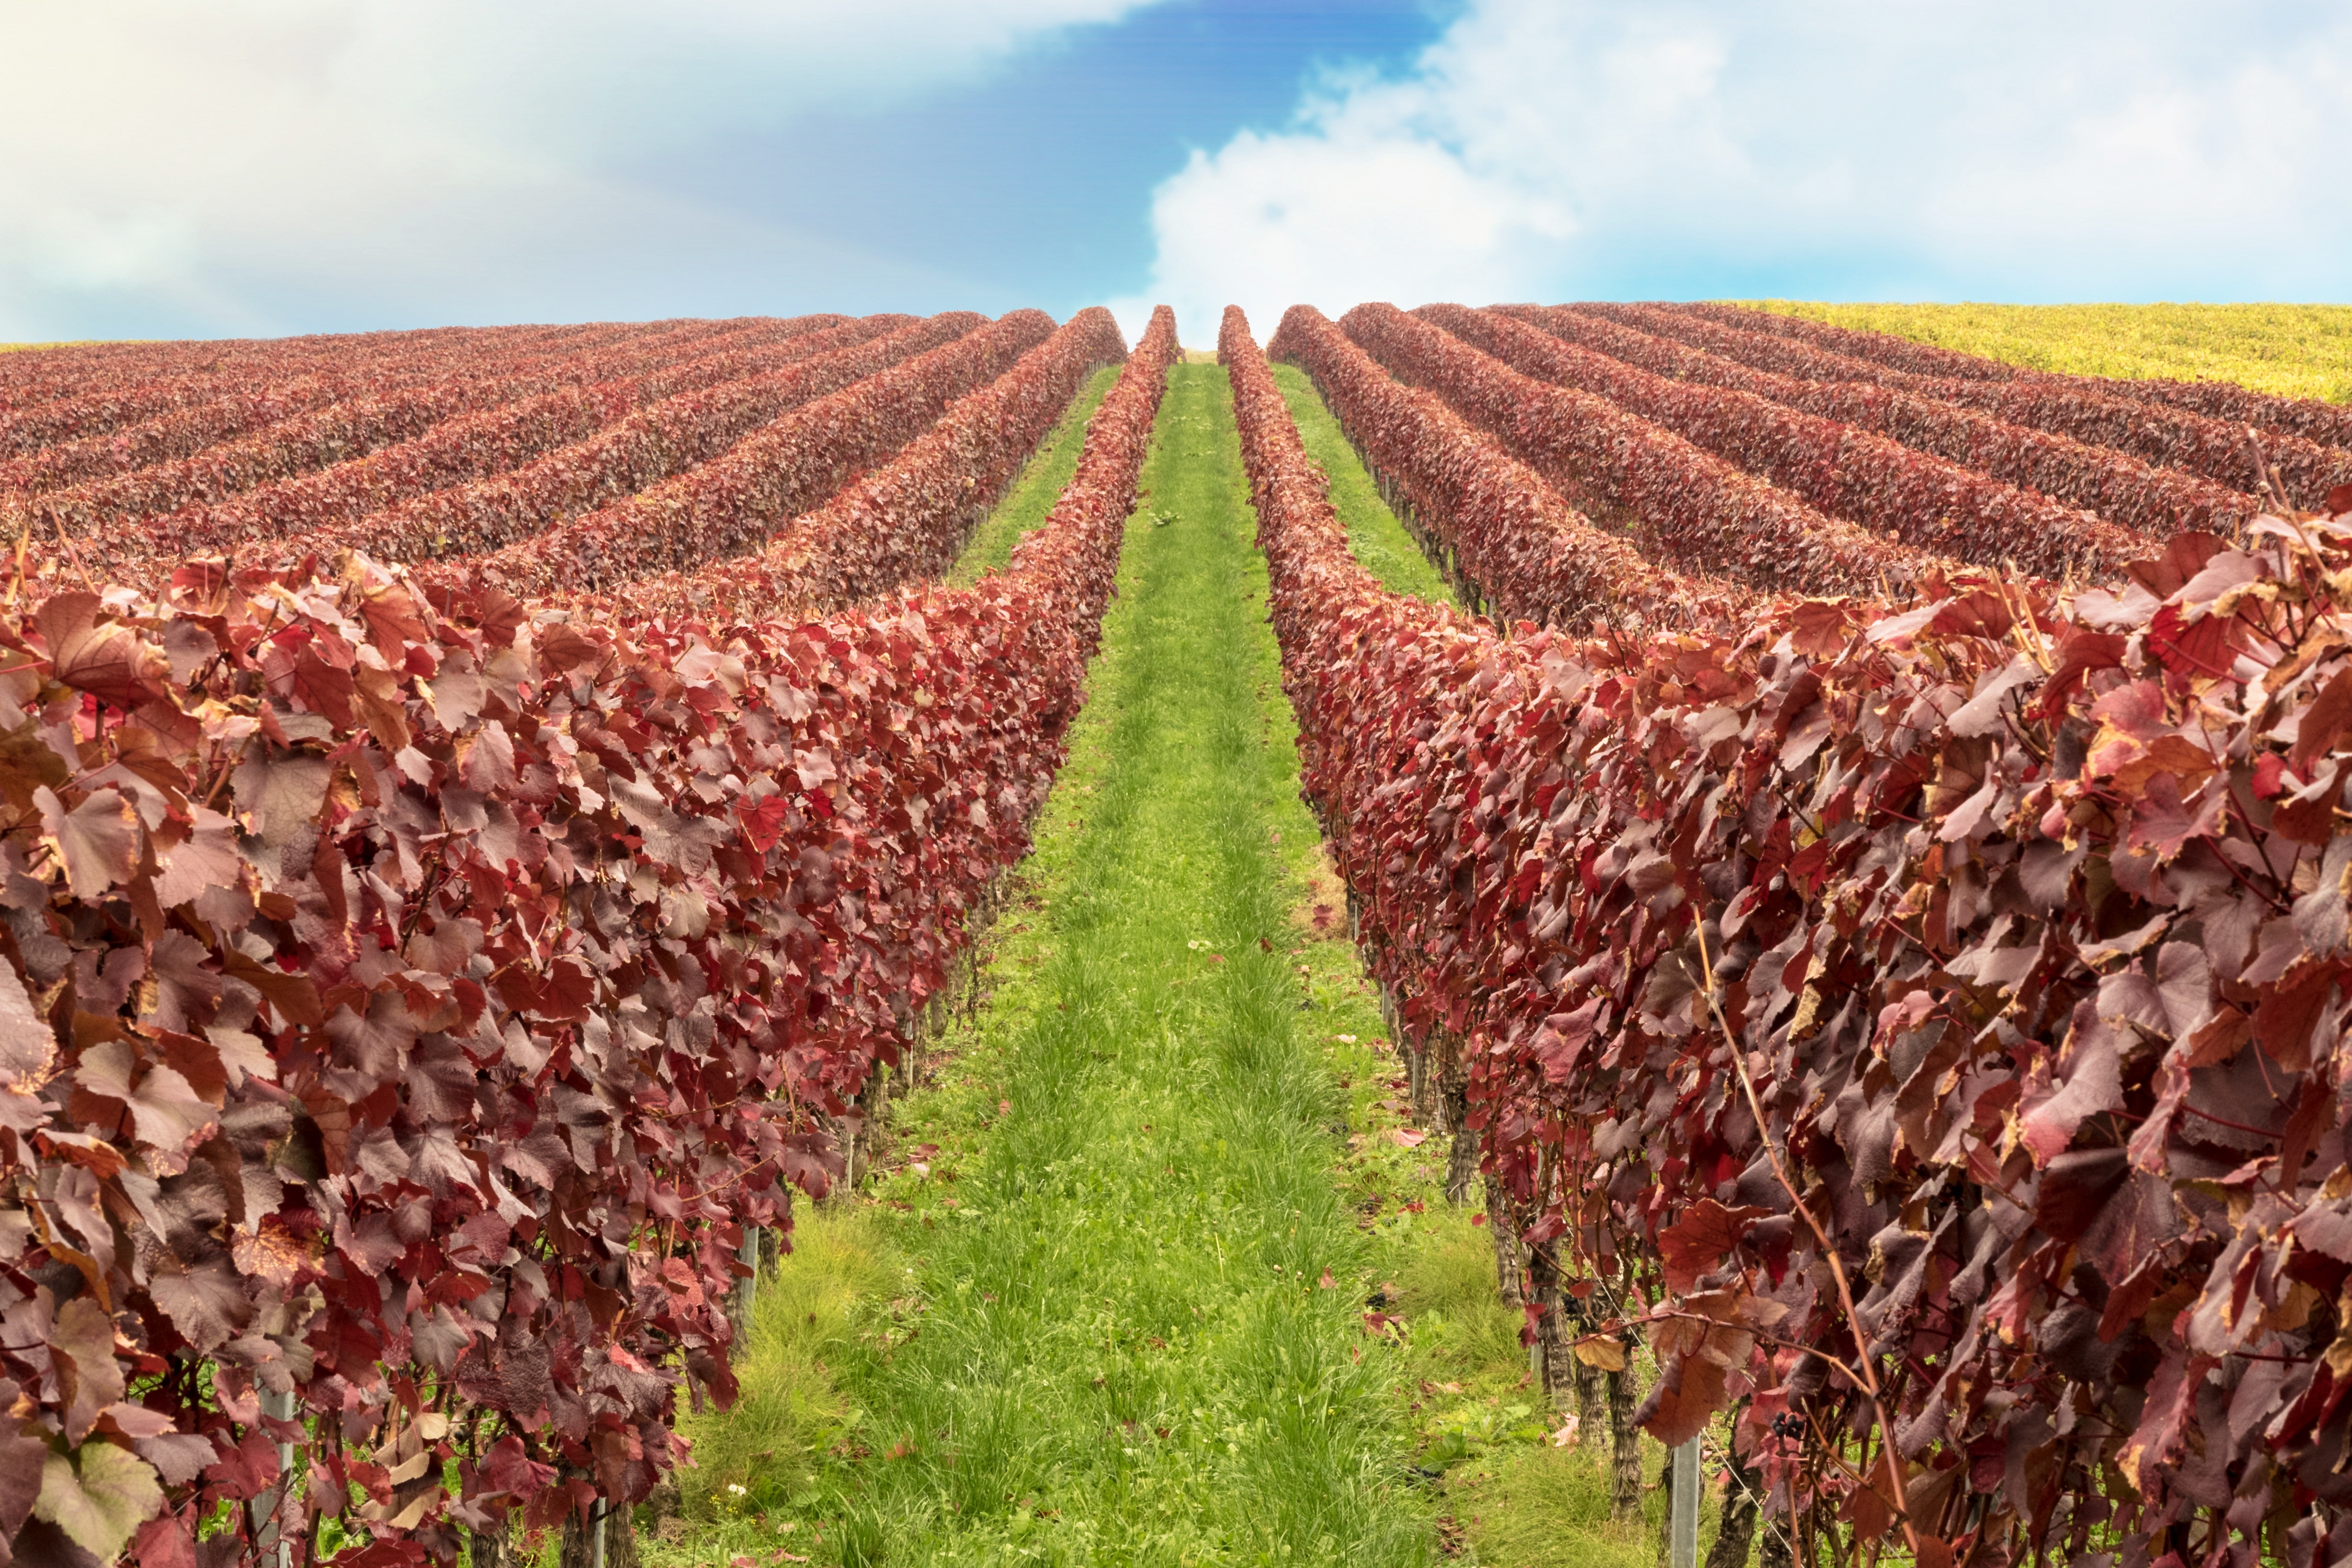
nature, plant, vine, vineyard, wine, field, farm, flower, food, red, harvest, produce, crop, autumn, soil, agriculture, grapevine, autumn mood, vines, shrub, grapes, plantation, winegrowing, rebstock, rural area, wine harvest, flowering plant, grass family